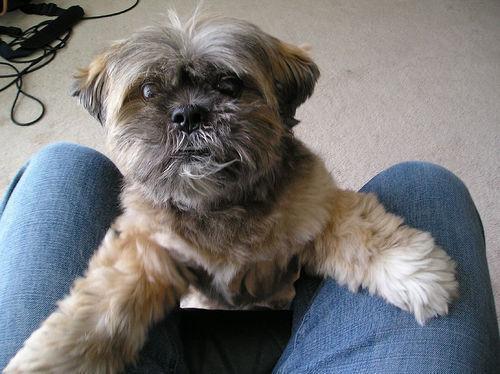
Lhasa